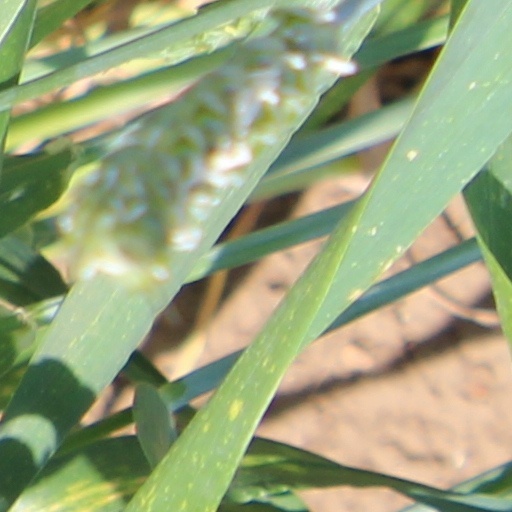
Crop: wheat